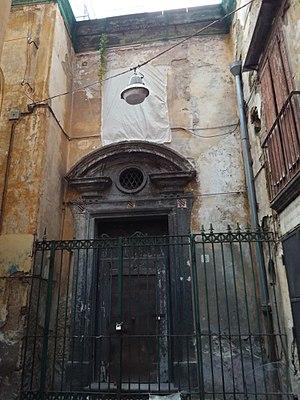
L'église Santa Luciella a San Biagio dei Librai est une petite église du cœur de Naples, consacrée à sainte Lucie, située dans la rue du même nom derrière l'église San Gregorio Armeno et non loin de l'église Santi Filippo e Giacomo.